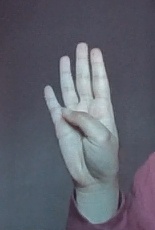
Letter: kaaf